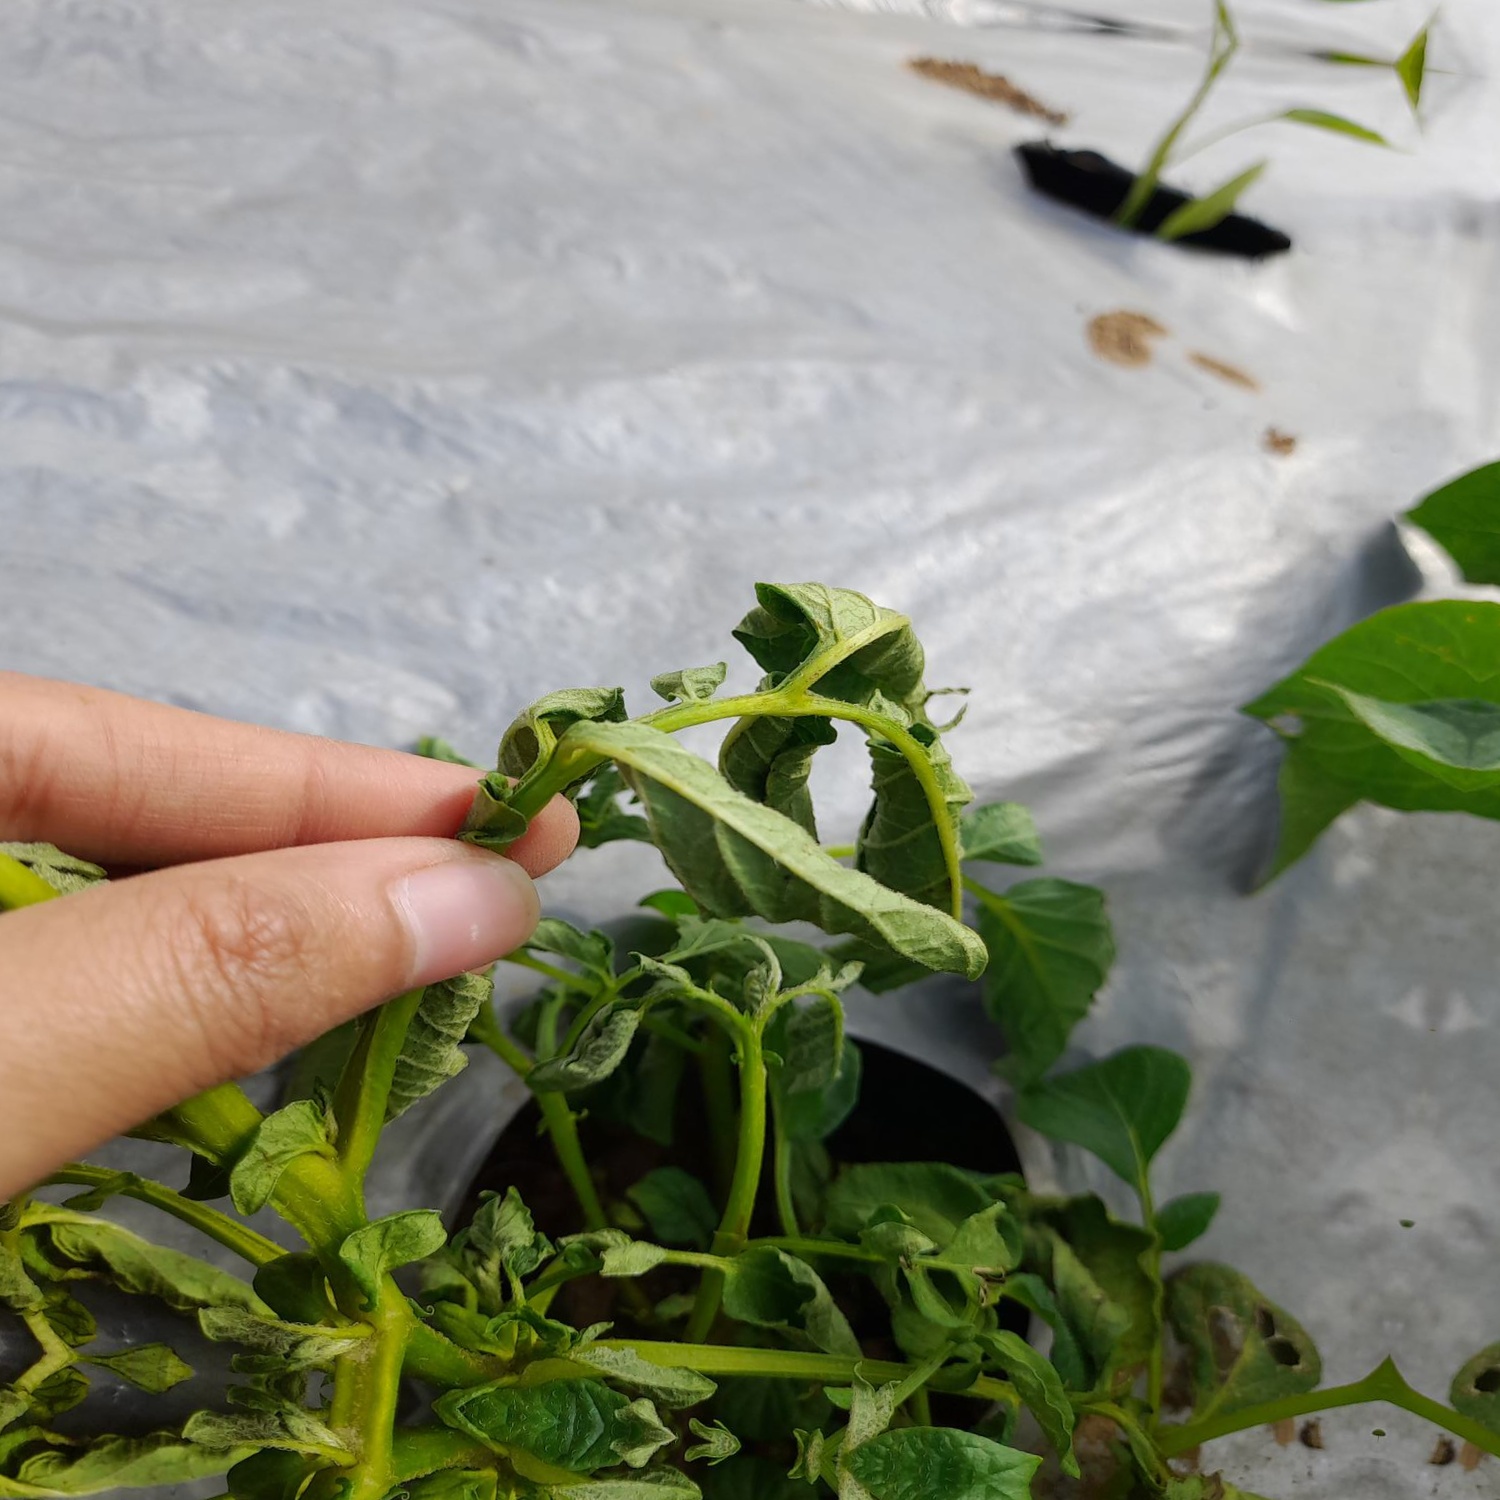
Etiqueta: Pudricion_Parda